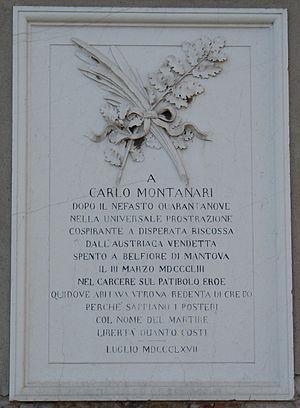
Carlo Montanari est un patriote italien et un des martyrs de Belfiore.
Les martyrs de Belfiore est un épisode douloureux du Risorgimento italien connu pour sa série de condamnations à mort par pendaison exigées par le maréchal autrichien Joseph Radetzky, gouverneur général de Lombardie et de Vénétie. Ces actes représentent, pour le peuple italien de l'époque, l'acmé de la répression et de la barbarie, depuis la première guerre d'indépendance d'Italie en 1853. Cette pratique expéditive favorise la haine du peuple italien contre l'occupant autrichien.